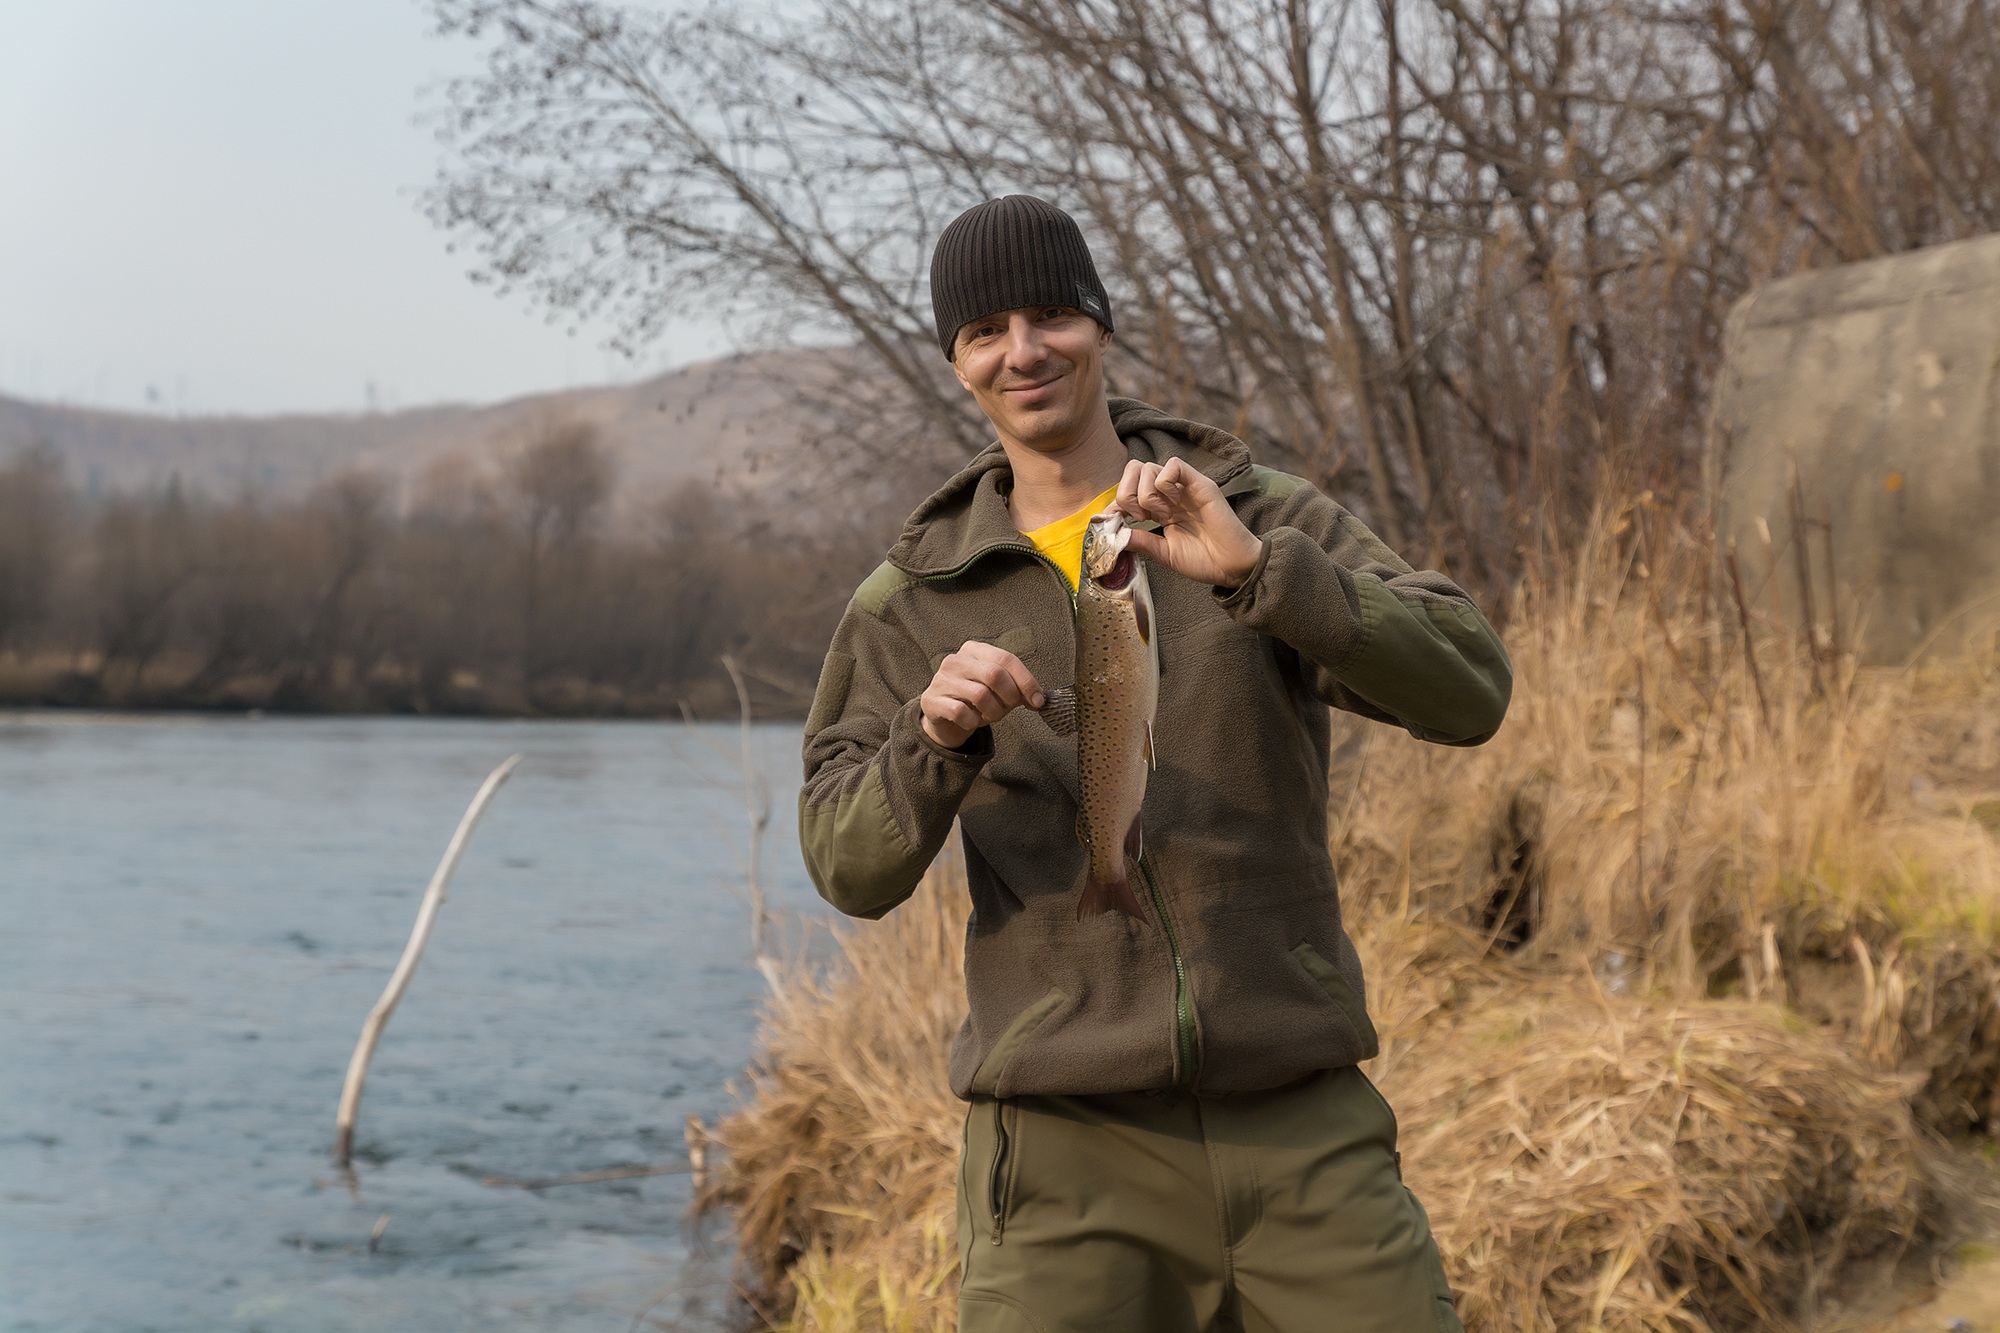
man, fishing, fisherman, fish, duck, catch, lucky, water bird, grayling